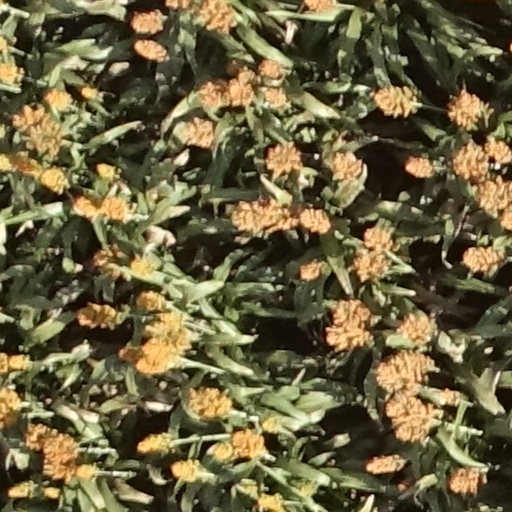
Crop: sorghum